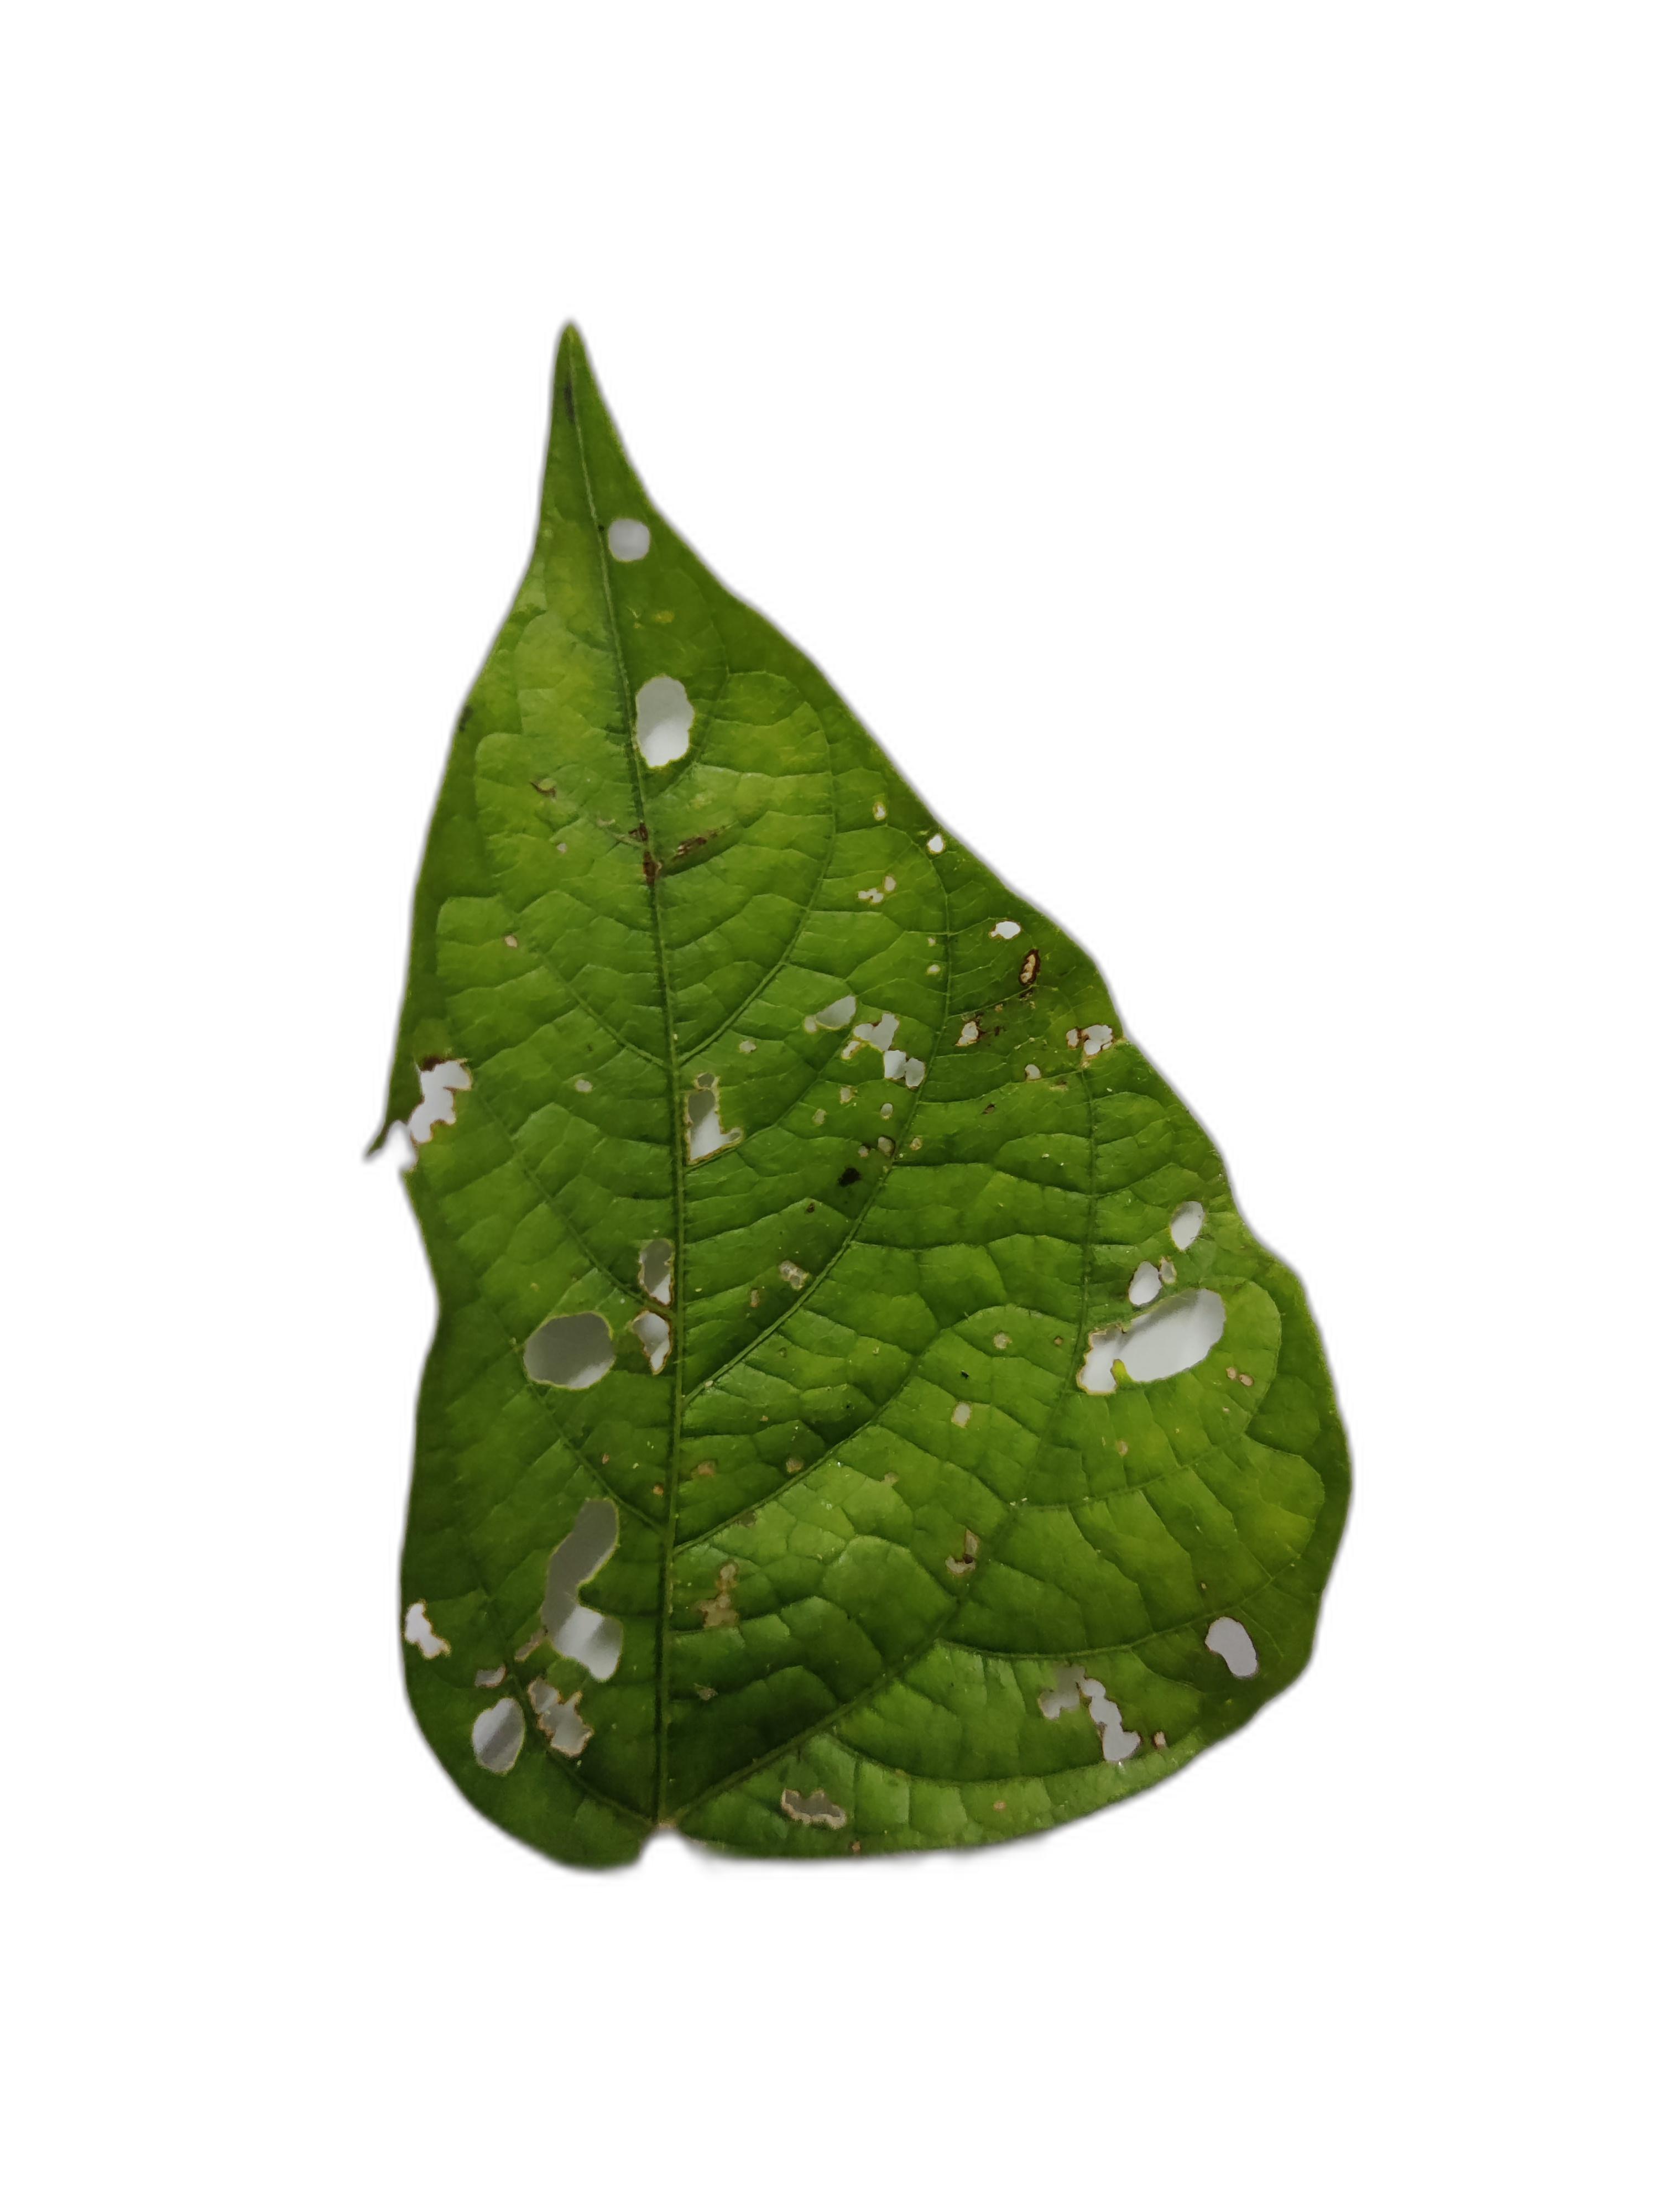
Label: Cercospora leaf spot